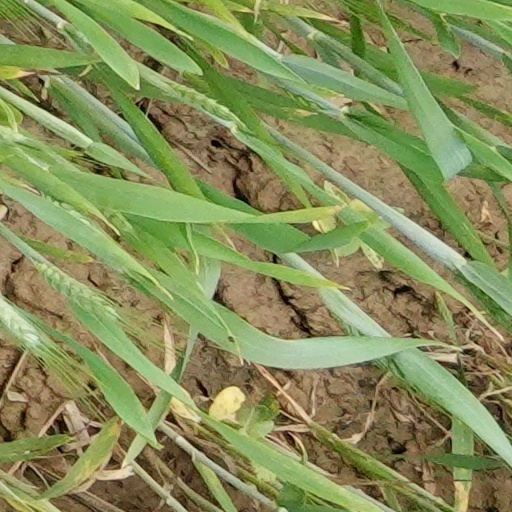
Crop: wheat